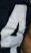
Number: 4